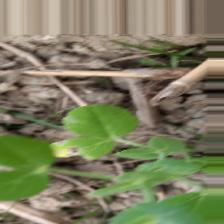
Label: Normal